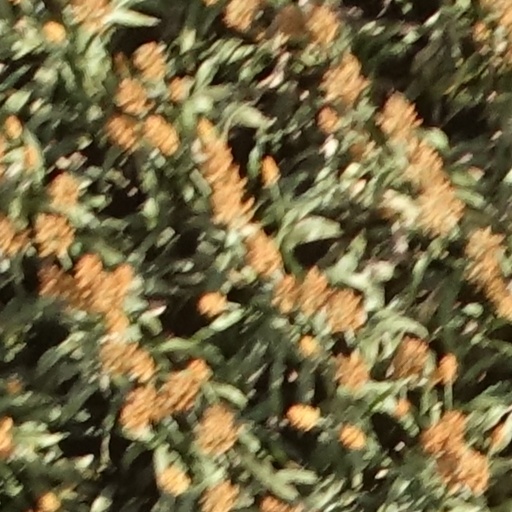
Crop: sorghum